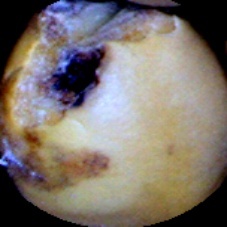
Label: Broken